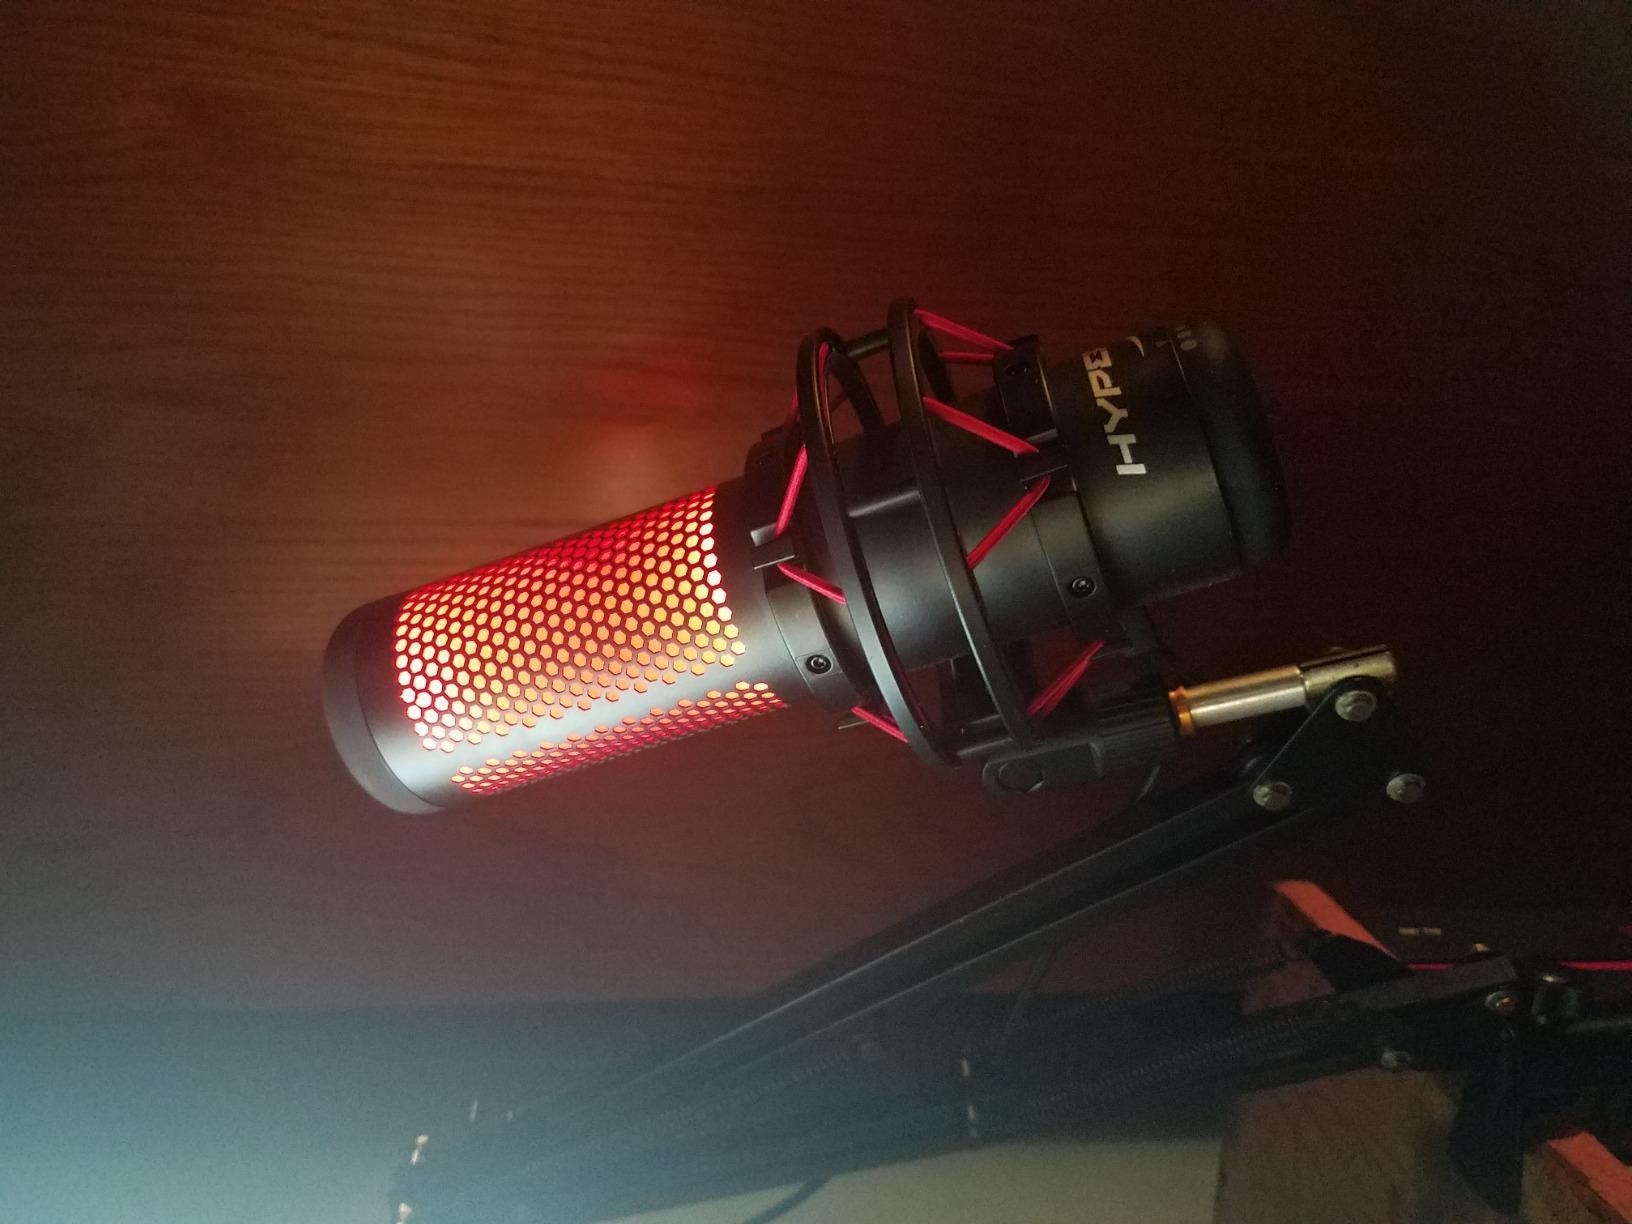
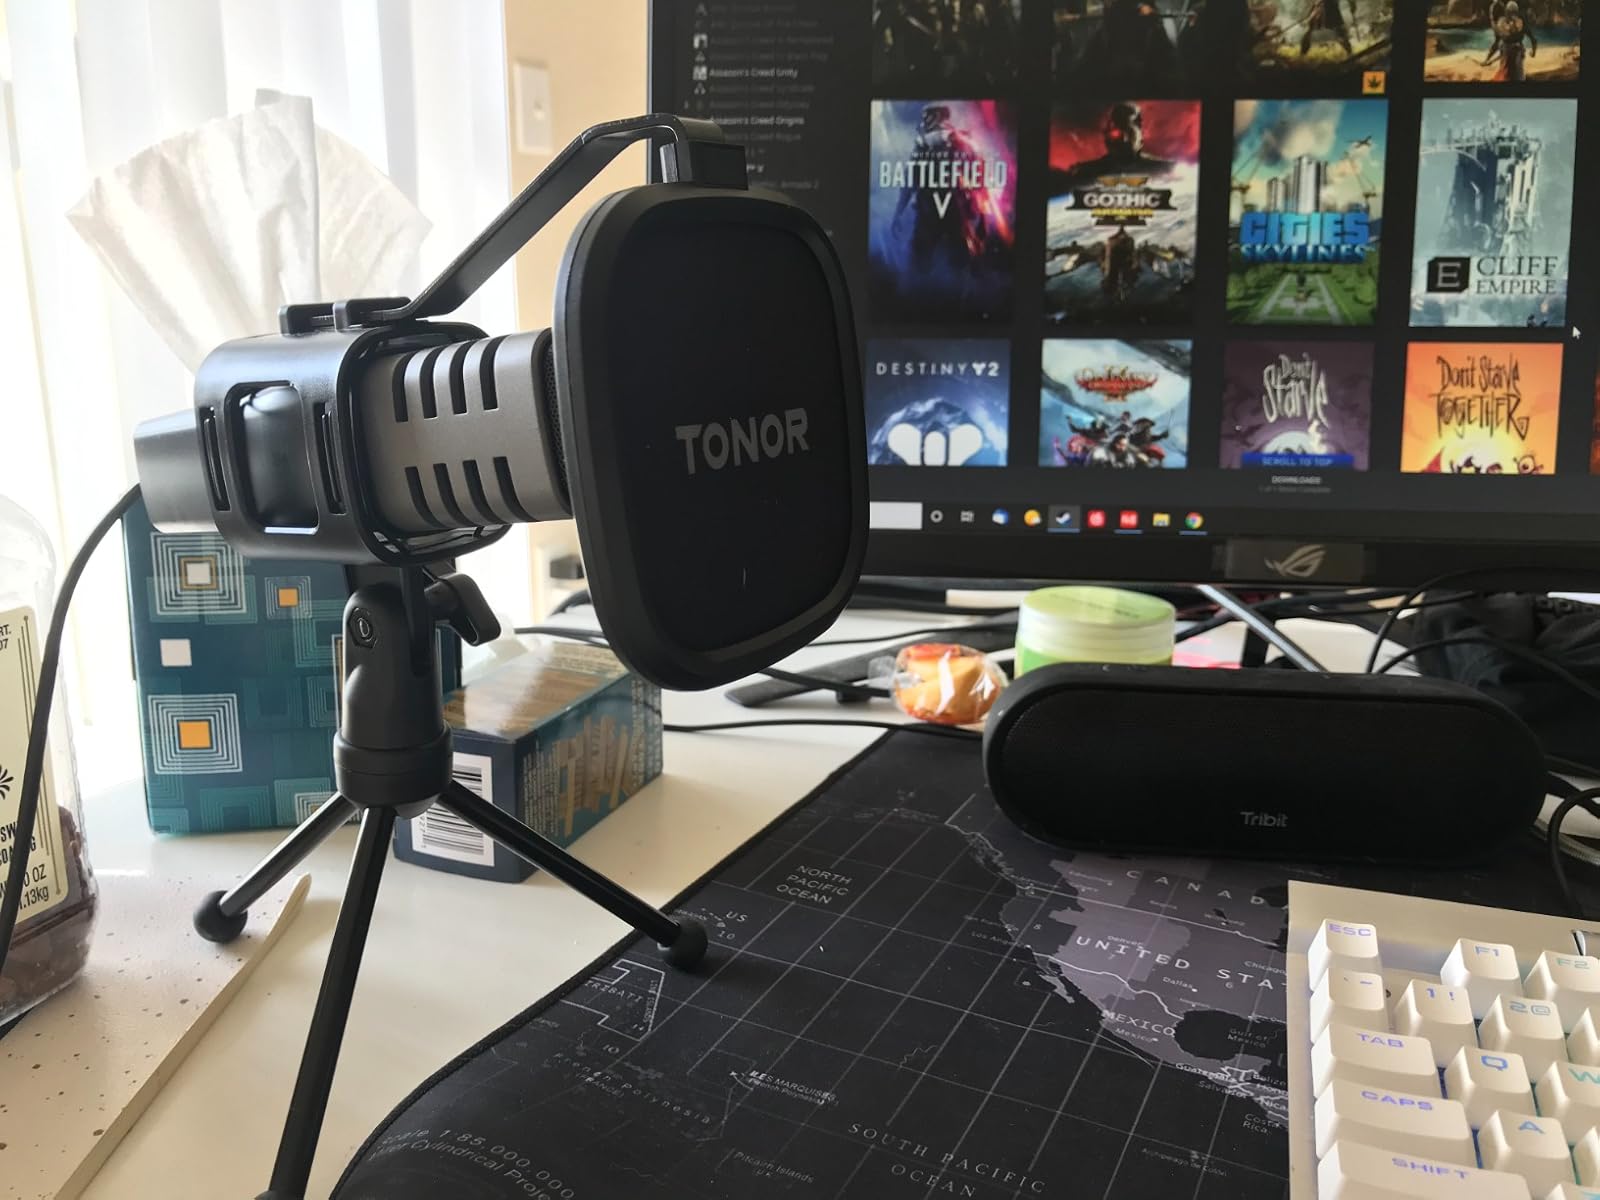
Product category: microphone
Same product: no